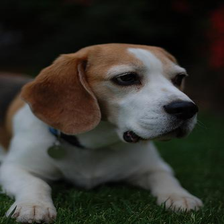
Species: dog
Breed: beagle